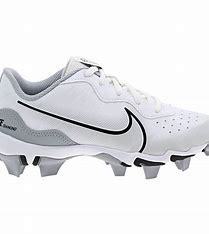
Brand: Nike
Model: Alpha Huarache 4 Keystone